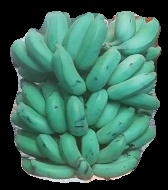
Variety: elakki-bale
Grade: grade2